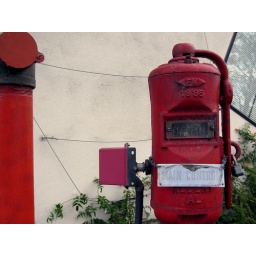
The window to the right is set that way in the wall of the building. It's not a trick.